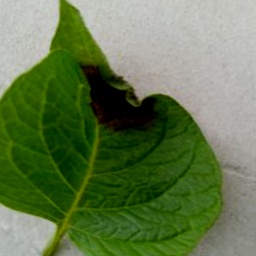
Etiqueta: Late Blight